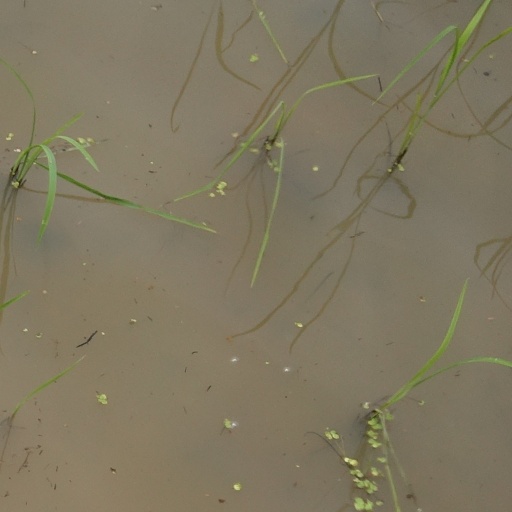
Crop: rice